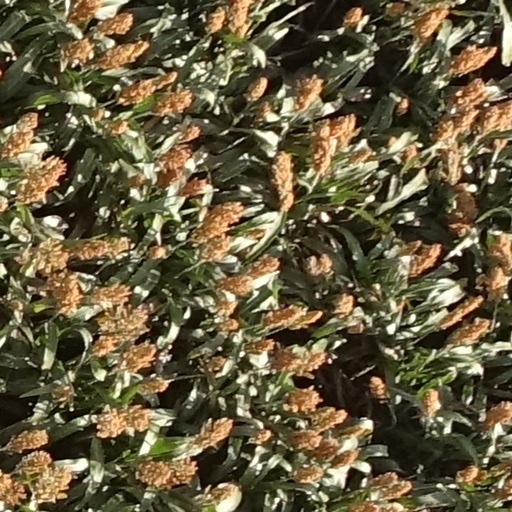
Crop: sorghum